Socialist Party of Washington

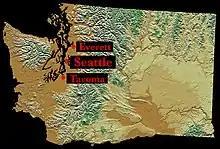
The three headquarters cities of the SPW were clustered in the most heavily populated area of the state, in Western Washington along Puget Sound.

In 1905 came a movement in Local Seattle to adopt a new constitution, breaking up the branches as previously constituted in favor of branches according to electoral districts, combined with the Local taking possession of all property belonging to the various branches. This proposal was bitterly fought by Titus and the Pike Street Branch, which actively campaigned for defeat of the proposal, including at attempt to get members who had already voted in favor of the measure to retract their votes. When the Seattle City Central Committee refused to provide adequate ballots for this purpose to the Pike Street Branch, Titus had small forms printed declaring the intention of the signatory to vote against the proposal. This provoked Titus's enemies in Central Branch of Local Seattle to prefer charges against Titus and the Pike Street Branch for election fraud for this and other smaller technical matters.